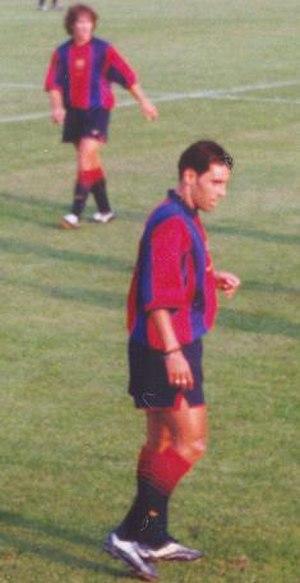
Sergio Santamaría González, né le 16 juillet 1980 à Malaga, est un footballeur espagnol qui joue au poste d'ailier.